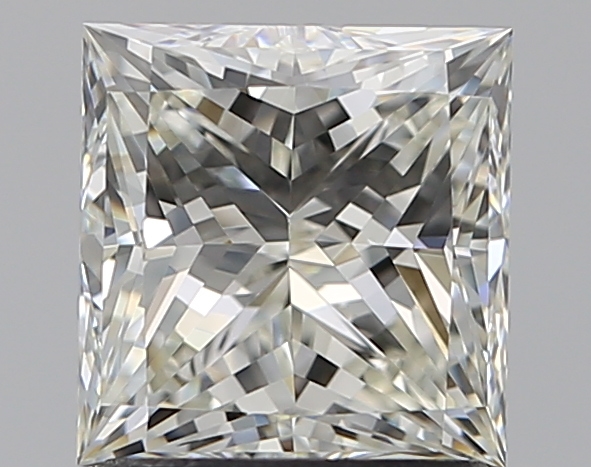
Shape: princess
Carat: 1.61
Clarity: VS1
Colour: J
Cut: EX
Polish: EX
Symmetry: EX
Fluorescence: N
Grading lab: GIA
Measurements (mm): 6.36 x 6.17 x 4.56